Alexandra Bridge

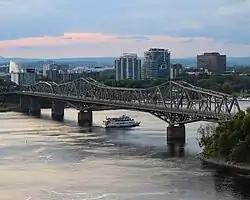
The Alexandra Bridge seen from Parliament Hill

The Royal Alexandra Interprovincial Bridge, also known as the Alexandra Bridge or Interprovincial Bridge, is a steel truss cantilever bridge spanning the Ottawa River between Ottawa, Ontario and Gatineau, Quebec. In addition to carrying vehicle traffic, a shared use pathway on the bridge for pedestrians and cyclists is maintained by the National Capital Commission.